Menw

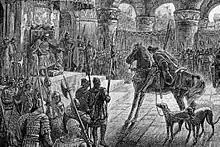
Culhwch entering Arthur's Court in the Welsh tale "Culhwch and Olwen", 1881

Prior to the Hunting of Twrch Trwyth, Menw is sent in the form of a bird to spy on Twrch Trwyth and his piglets, eventually catching up with him at "Osgair Oerfel" in Ireland. Menw attempts to retrieve one of the boar's trinkets but is poisoned in the process and was thereafter never completely without injury. He also plays a part in the hunt proper, chasing the boar into the Severn alongside Mabon ap Modron and Goreu fab Custennin.